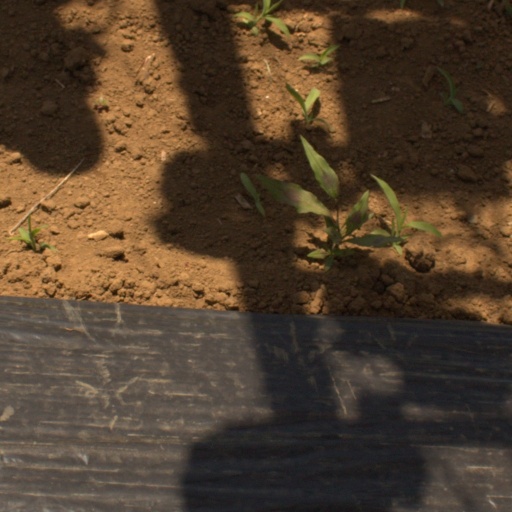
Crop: Jerusalem artichoke